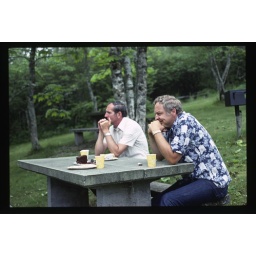
William &amp;quot;Bill&amp;quot; Brown (d. jan 21, 2001) in the white shirt and Roger Young Spittle (d. Dec 25, 2005) in the hawaiian.